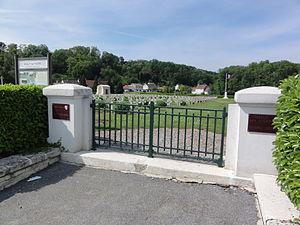
Vailly-sur-Aisne (Aisne) necropole nationale
La nécropole nationale de Vailly-sur-Aisne est un cimetière militaire de la Première Guerre mondiale situé sur le territoire de la commune de Vailly-sur-Aisne dans le département de l'Aisne.
La liste des mémoriaux et cimetières militaires du département de l’Aisne répertorie les cimetières militaires, les mémoriaux ainsi que les stèles, plaques commémoratives et autres monuments qui honorent la mémoire des morts aux combats, des victimes de bombardements ou d’exactions de l'ennemi ainsi que celle de personnels de santé, de chefs militaires ou politiques pendant :
Vailly-sur-Aisne est une commune française située dans le département de l'Aisne, en région Hauts-de-France.